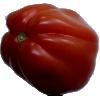
Label: Tomato Heart 1